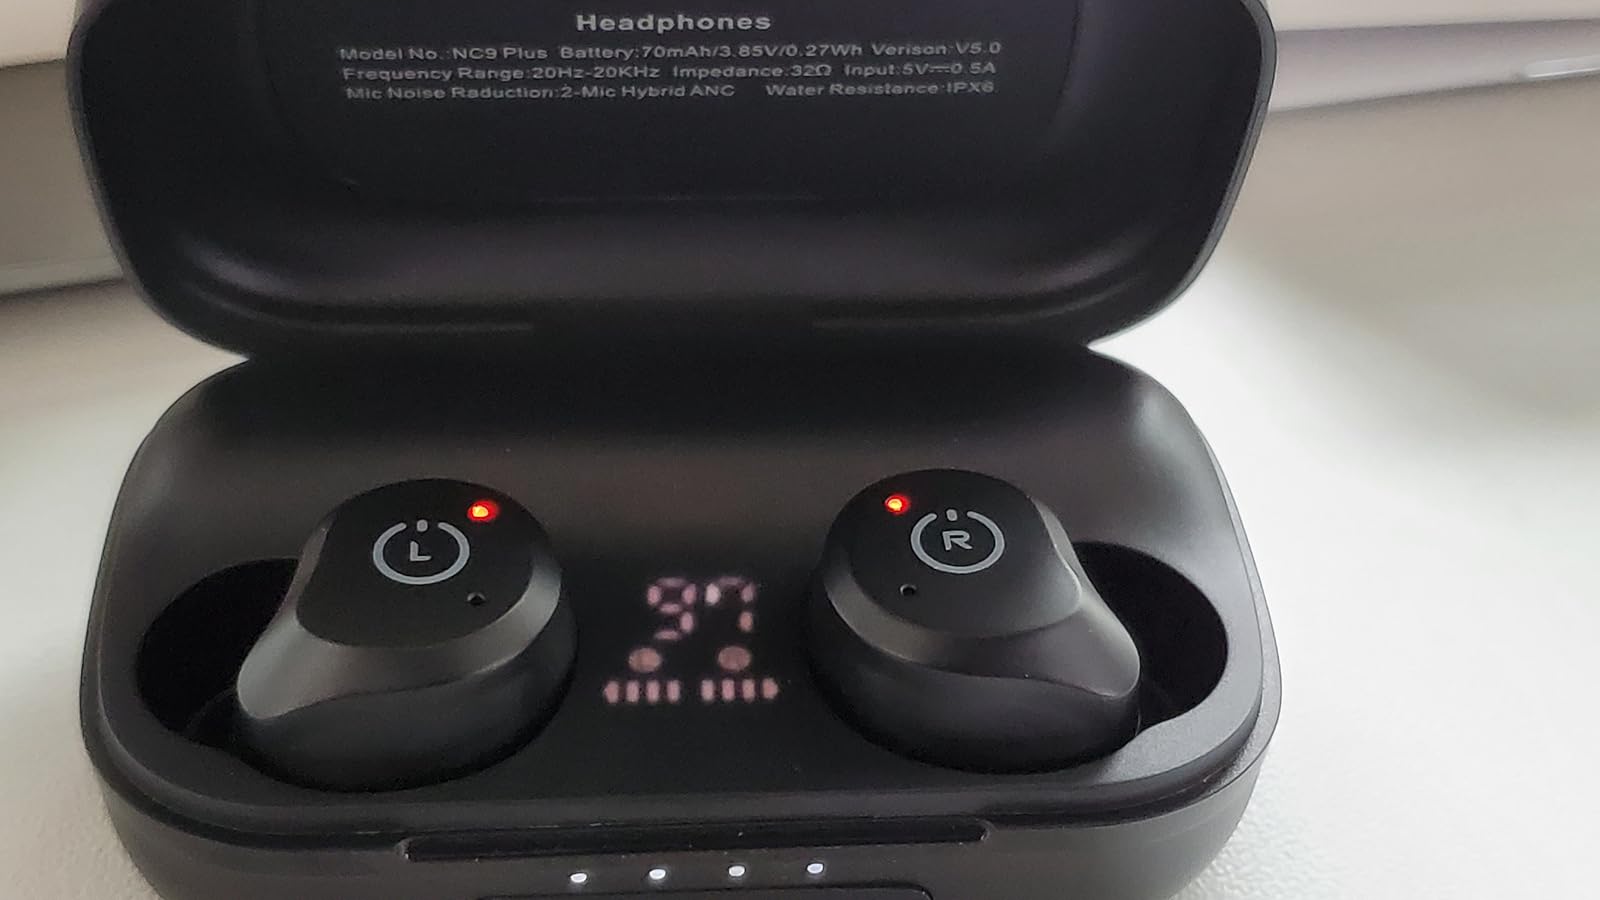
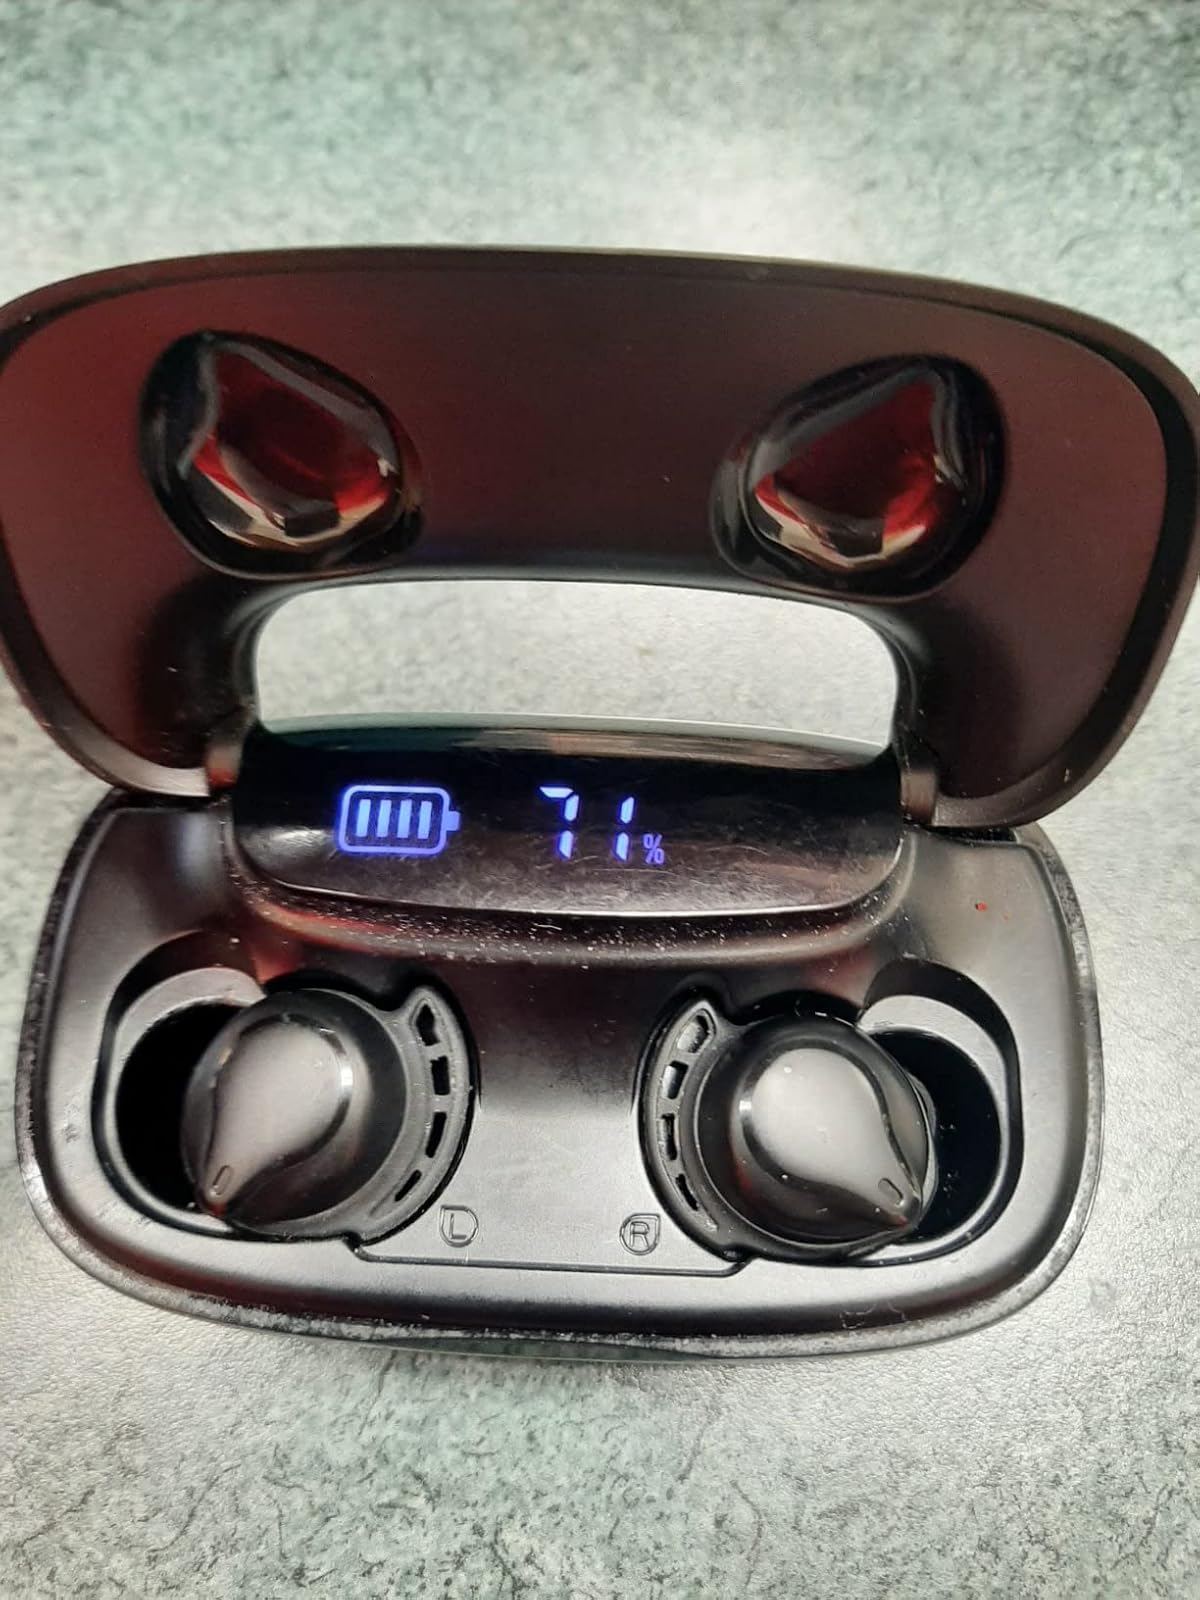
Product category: earbuds
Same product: no